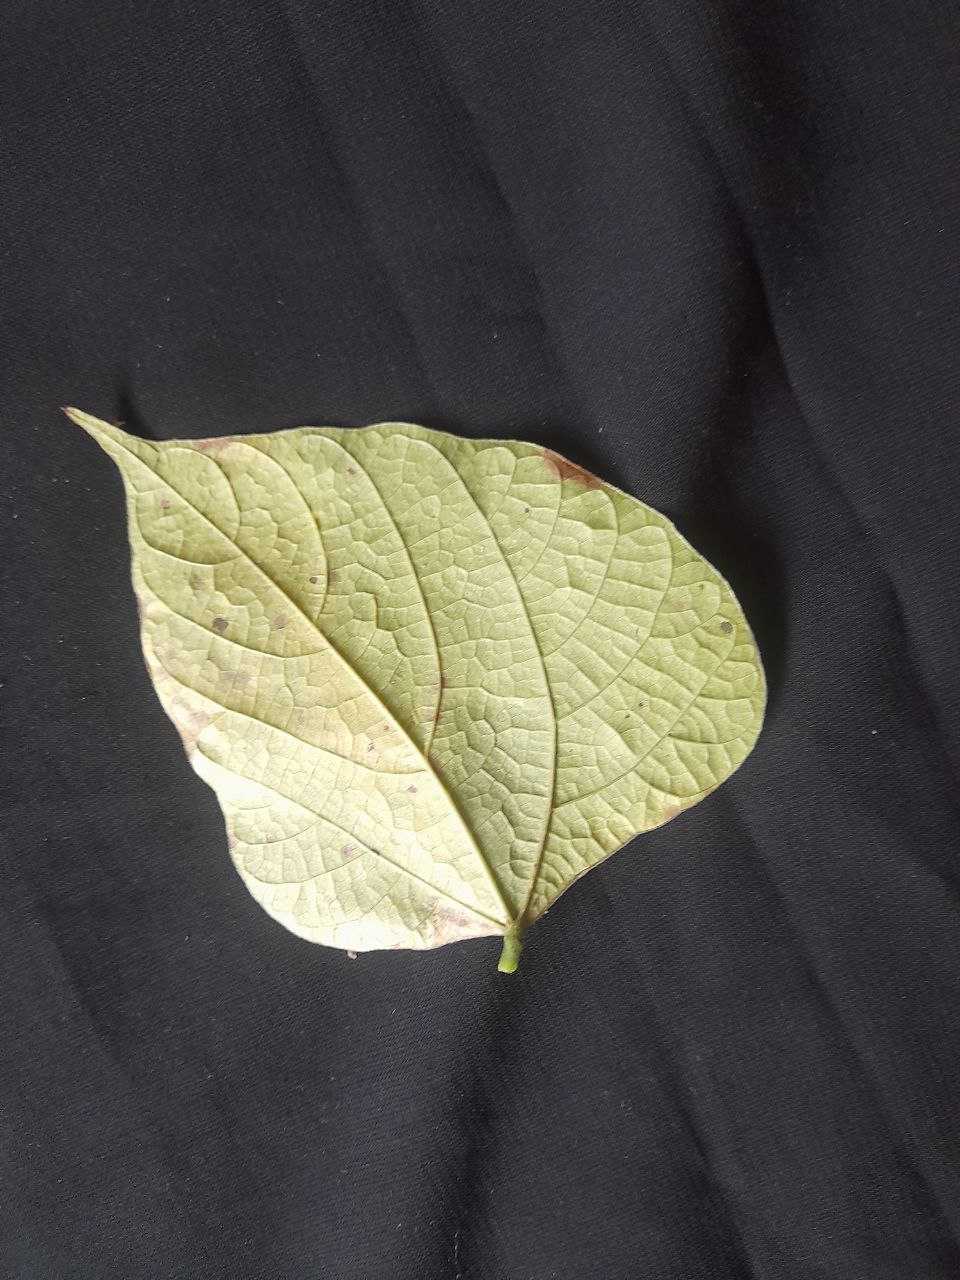
Crop: bean
Leaf condition: Rust